Barbara Freyberg, Baroness Freyberg

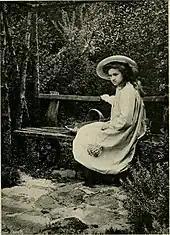
Barbara Jekyll photographed by Gertrude Jekyll, published in "Children and Gardens" (1908)

Born as Barbara Jekyll, she was a daughter of Colonel Sir Herbert Jekyll, KCMG and his wife, Dame Agnes Graham Jekyll, DBE. On 20 July 1911, she married Hon. Francis Walter Stafford McLaren, the-then Liberal MP for Spalding and the second son of the 1st Baron Aberconway. They had two sons, Major Martin John McLaren (11 January 1914 – 27 July 1979) and Guy Lewis Ian McLaren (8 November 1915 – 18 August 1978). Francis, a Royal Flying Corps officer and the member of parliament for Spalding in Lincolnshire, was killed in a flying accident 1917. As a result, and out of a desire to retain her connection with the town, Barbara was instrumental in the construction of Spalding War Memorial. She commissioned Sir Edwin Lutyens through her aunt, Gertrude Jekyll—a friend and collaborator of Lutyens. She donated £1,000 towards the cost of the memorial and attended the unveiling ceremony on 9 June 1922.